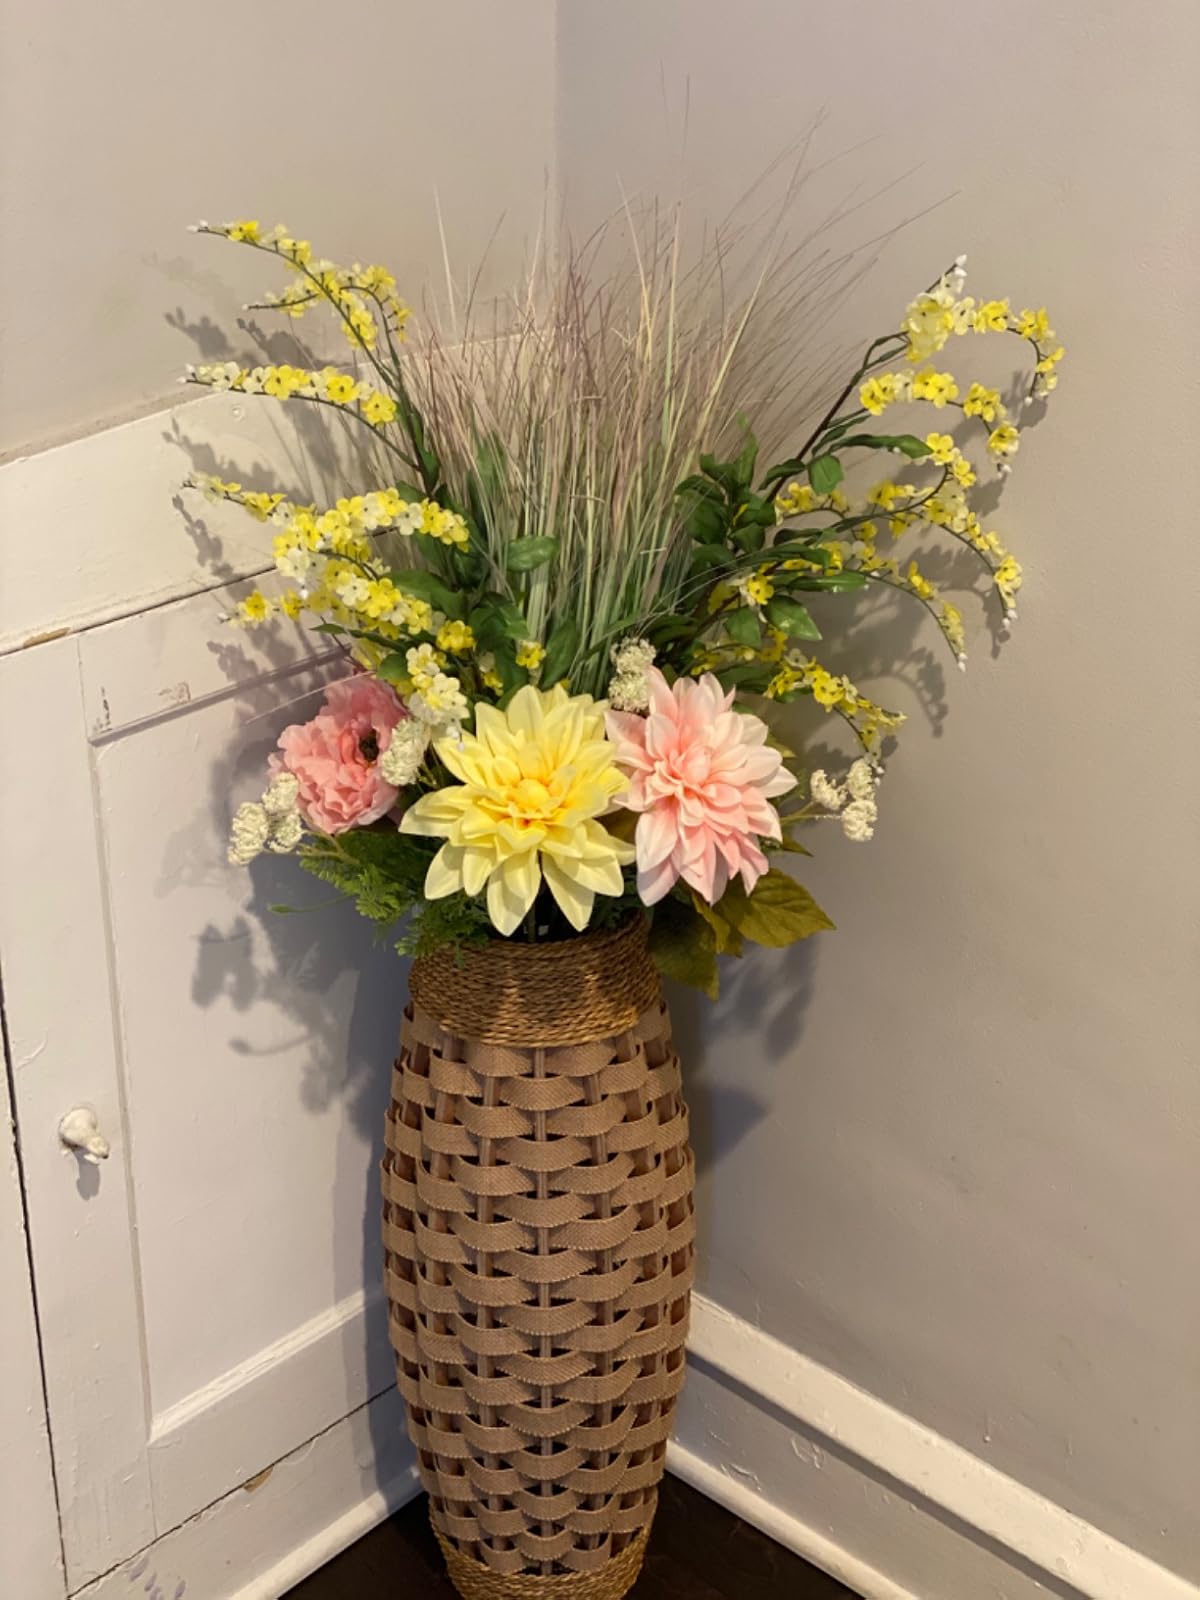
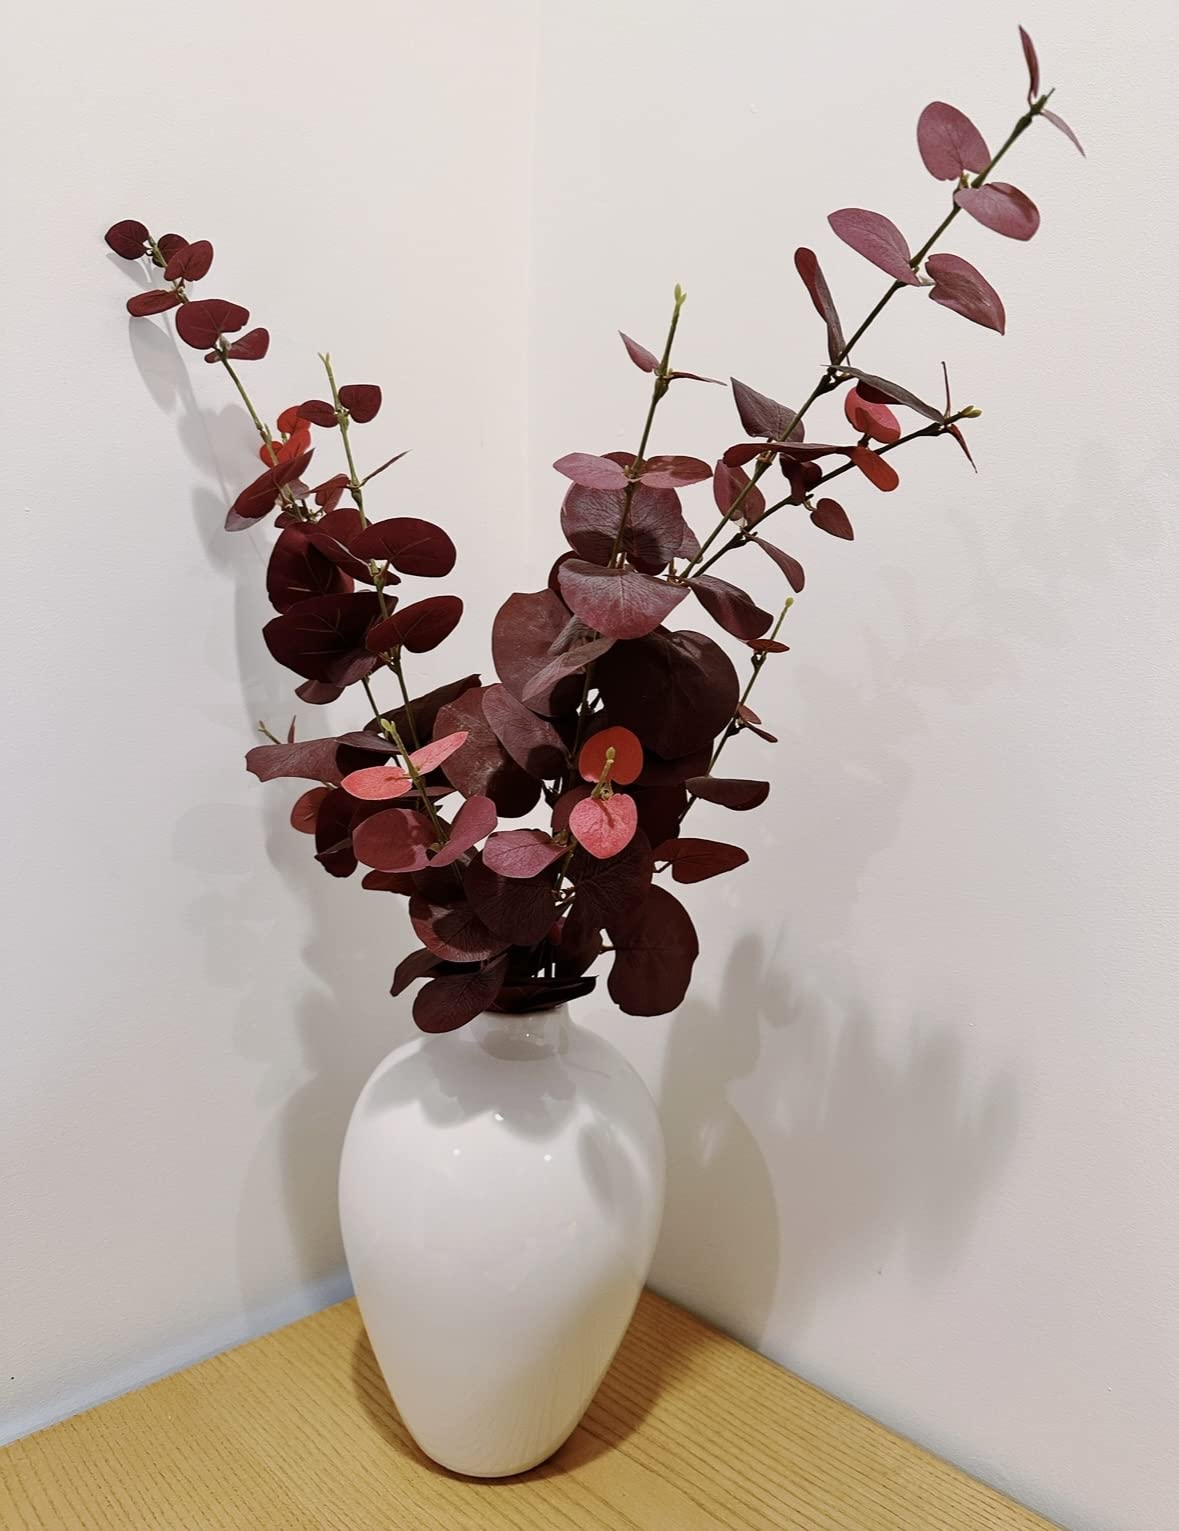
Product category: vase
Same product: no